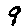
Label: 9